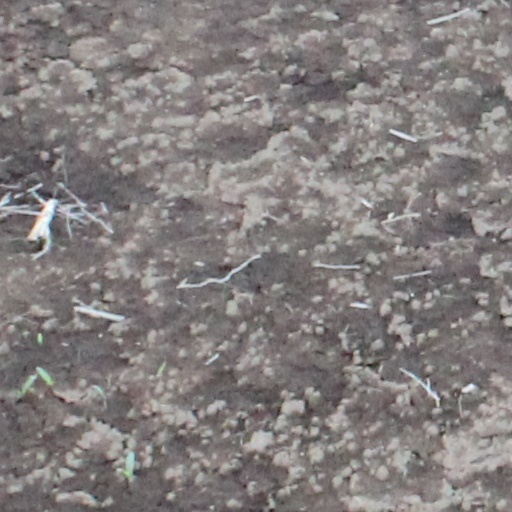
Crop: wheat